Belgian Congo

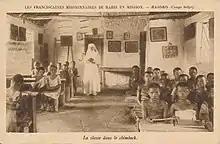
Education by the Franciscan Missionaries of Mary ( 1930)

During World War II, industrial production and agricultural output increased drastically. The Congolese population bore the brunt of the "war effort" – for instance, through a reinforcement of the mandatory cultivation policy. After Malaya fell to the Japanese (January 1942), the Belgian Congo became a strategic supplier of rubber to the Allies. The Belgian Congo became one of the major exporters of uranium to the US during World War II (and the Cold War), particularly from the Shinkolobwe mine. The colony provided the uranium used by the Manhattan Project, including in atomic bombs dropped on the Japanese cities of Hiroshima and Nagasaki in 1945.